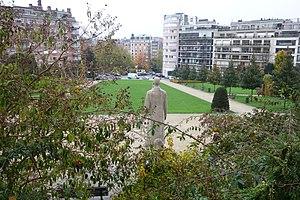
Le Jardin du Roi est un jardin public situé à Bruxelles, en Belgique.